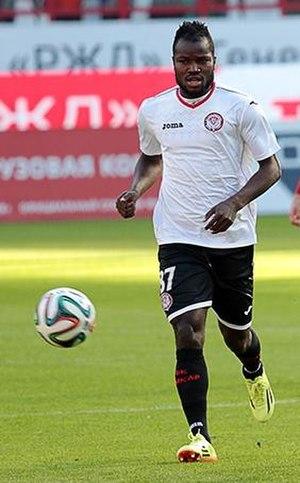
Fegor Ogude est un footballeur nigérian, né le 29 juillet 1987 à Lagos. Il évolue comme milieu défensif.